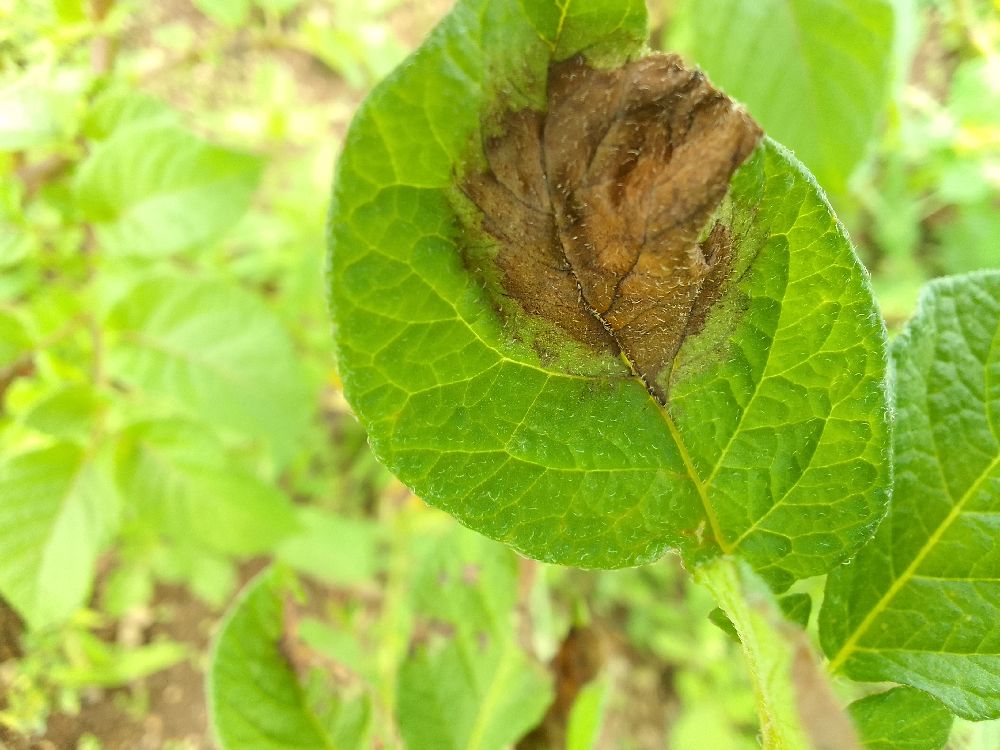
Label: Late blight